Tunnels in popular culture

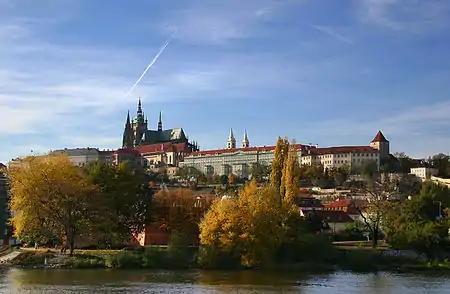
Prague Castle

Persistent rumours exist of a tunnel which is said to run from Kilwinning Abbey, under the 'Bean Yaird', below the 'Easter Chaumers' and the 'Leddy firs', and then underneath the River Garnock and on to Eglinton Castle. No evidence exists for it, although it may be related to the underground burial vault of the Montgomeries, which does exist under the old abbey, or to the main sewer that would have led from the monastery to the river.